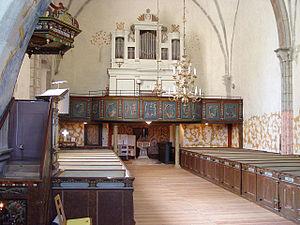
Gotland est une île de Suède située en mer Baltique. Il s'agît de la plus grande île du pays. Le Gotland est aussi le nom du comté et de la commune présente sur l'île.